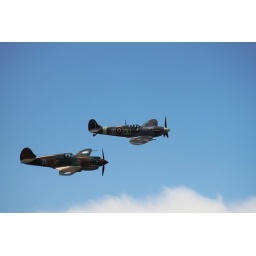
Flying Heritage Collection Fly Day May 22 2010 - Paul Allen's vintage airplane museum, many in flying order